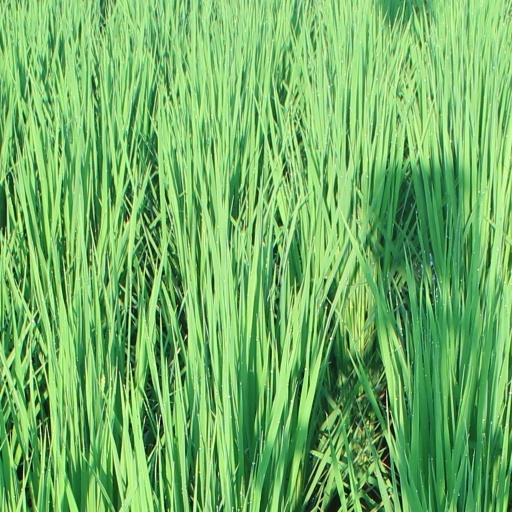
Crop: rice